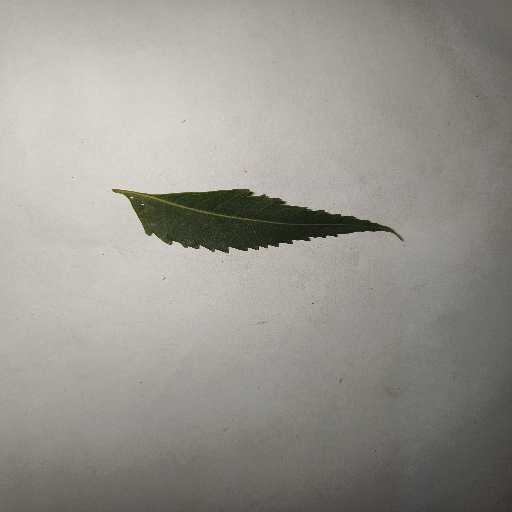
Species: Neem
Leaf condition: Healthy Leaf